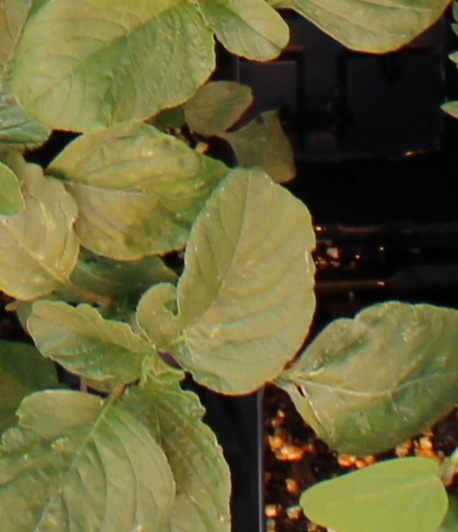
Label: Redroot Pigweed